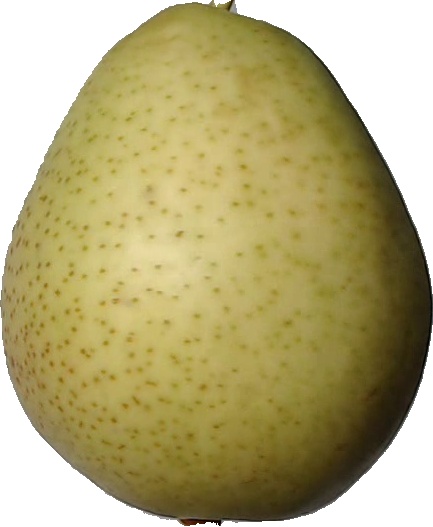
Label: pear_1